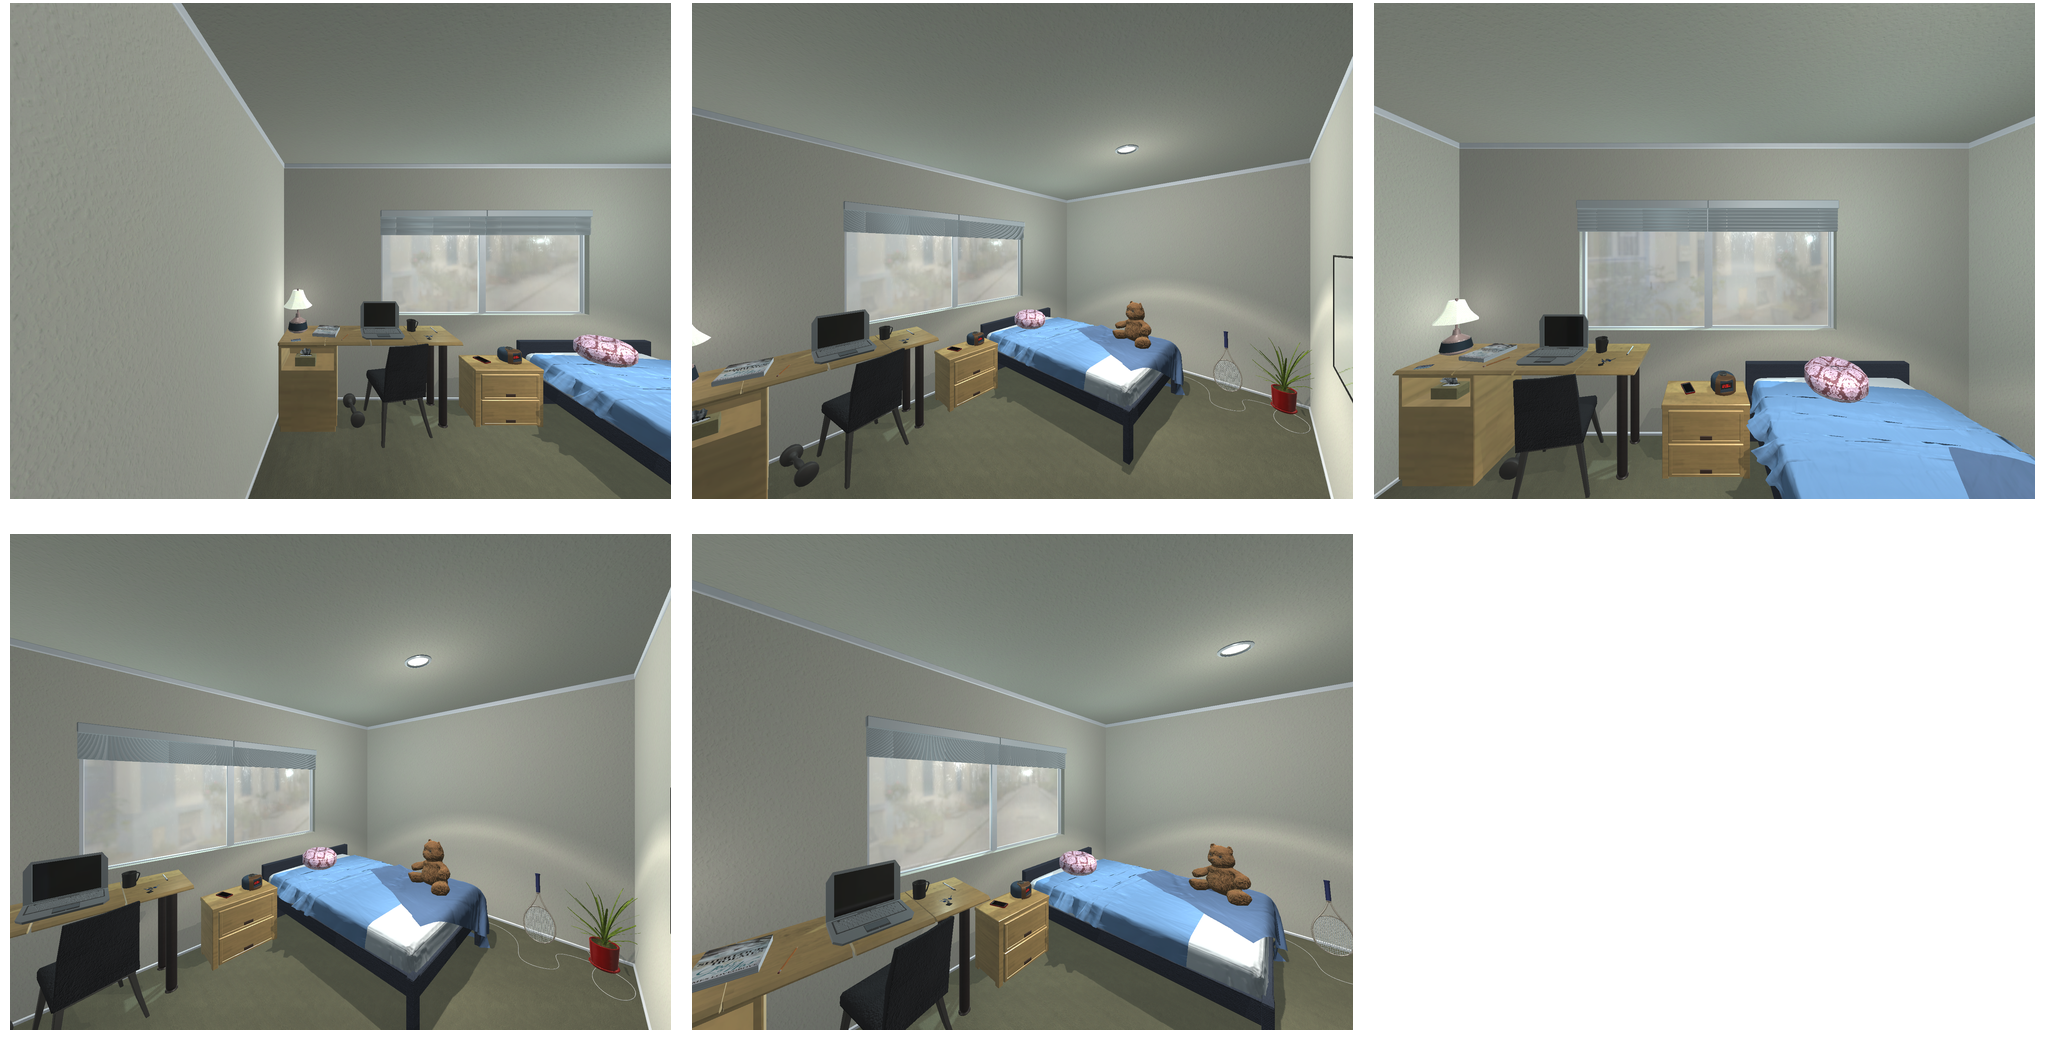Task instruction: Open the cabinet.
Answer: {"task_instruction": "Open the cabinet.", "nodes": ["handle1", "handle2", "cabinet"], "edges": [{"functional_relationship": "openorclose", "object1": "handle1", "object2": "cabinet", "spatial_relations": ["close", "in_front_of"], "is_touching": true}, {"functional_relationship": "openorclose", "object1": "handle2", "object2": "cabinet", "spatial_relations": ["lower_than", "close", "in_front_of"], "is_touching": true}], "action_type": "pull", "function_type": "open_close_control"}